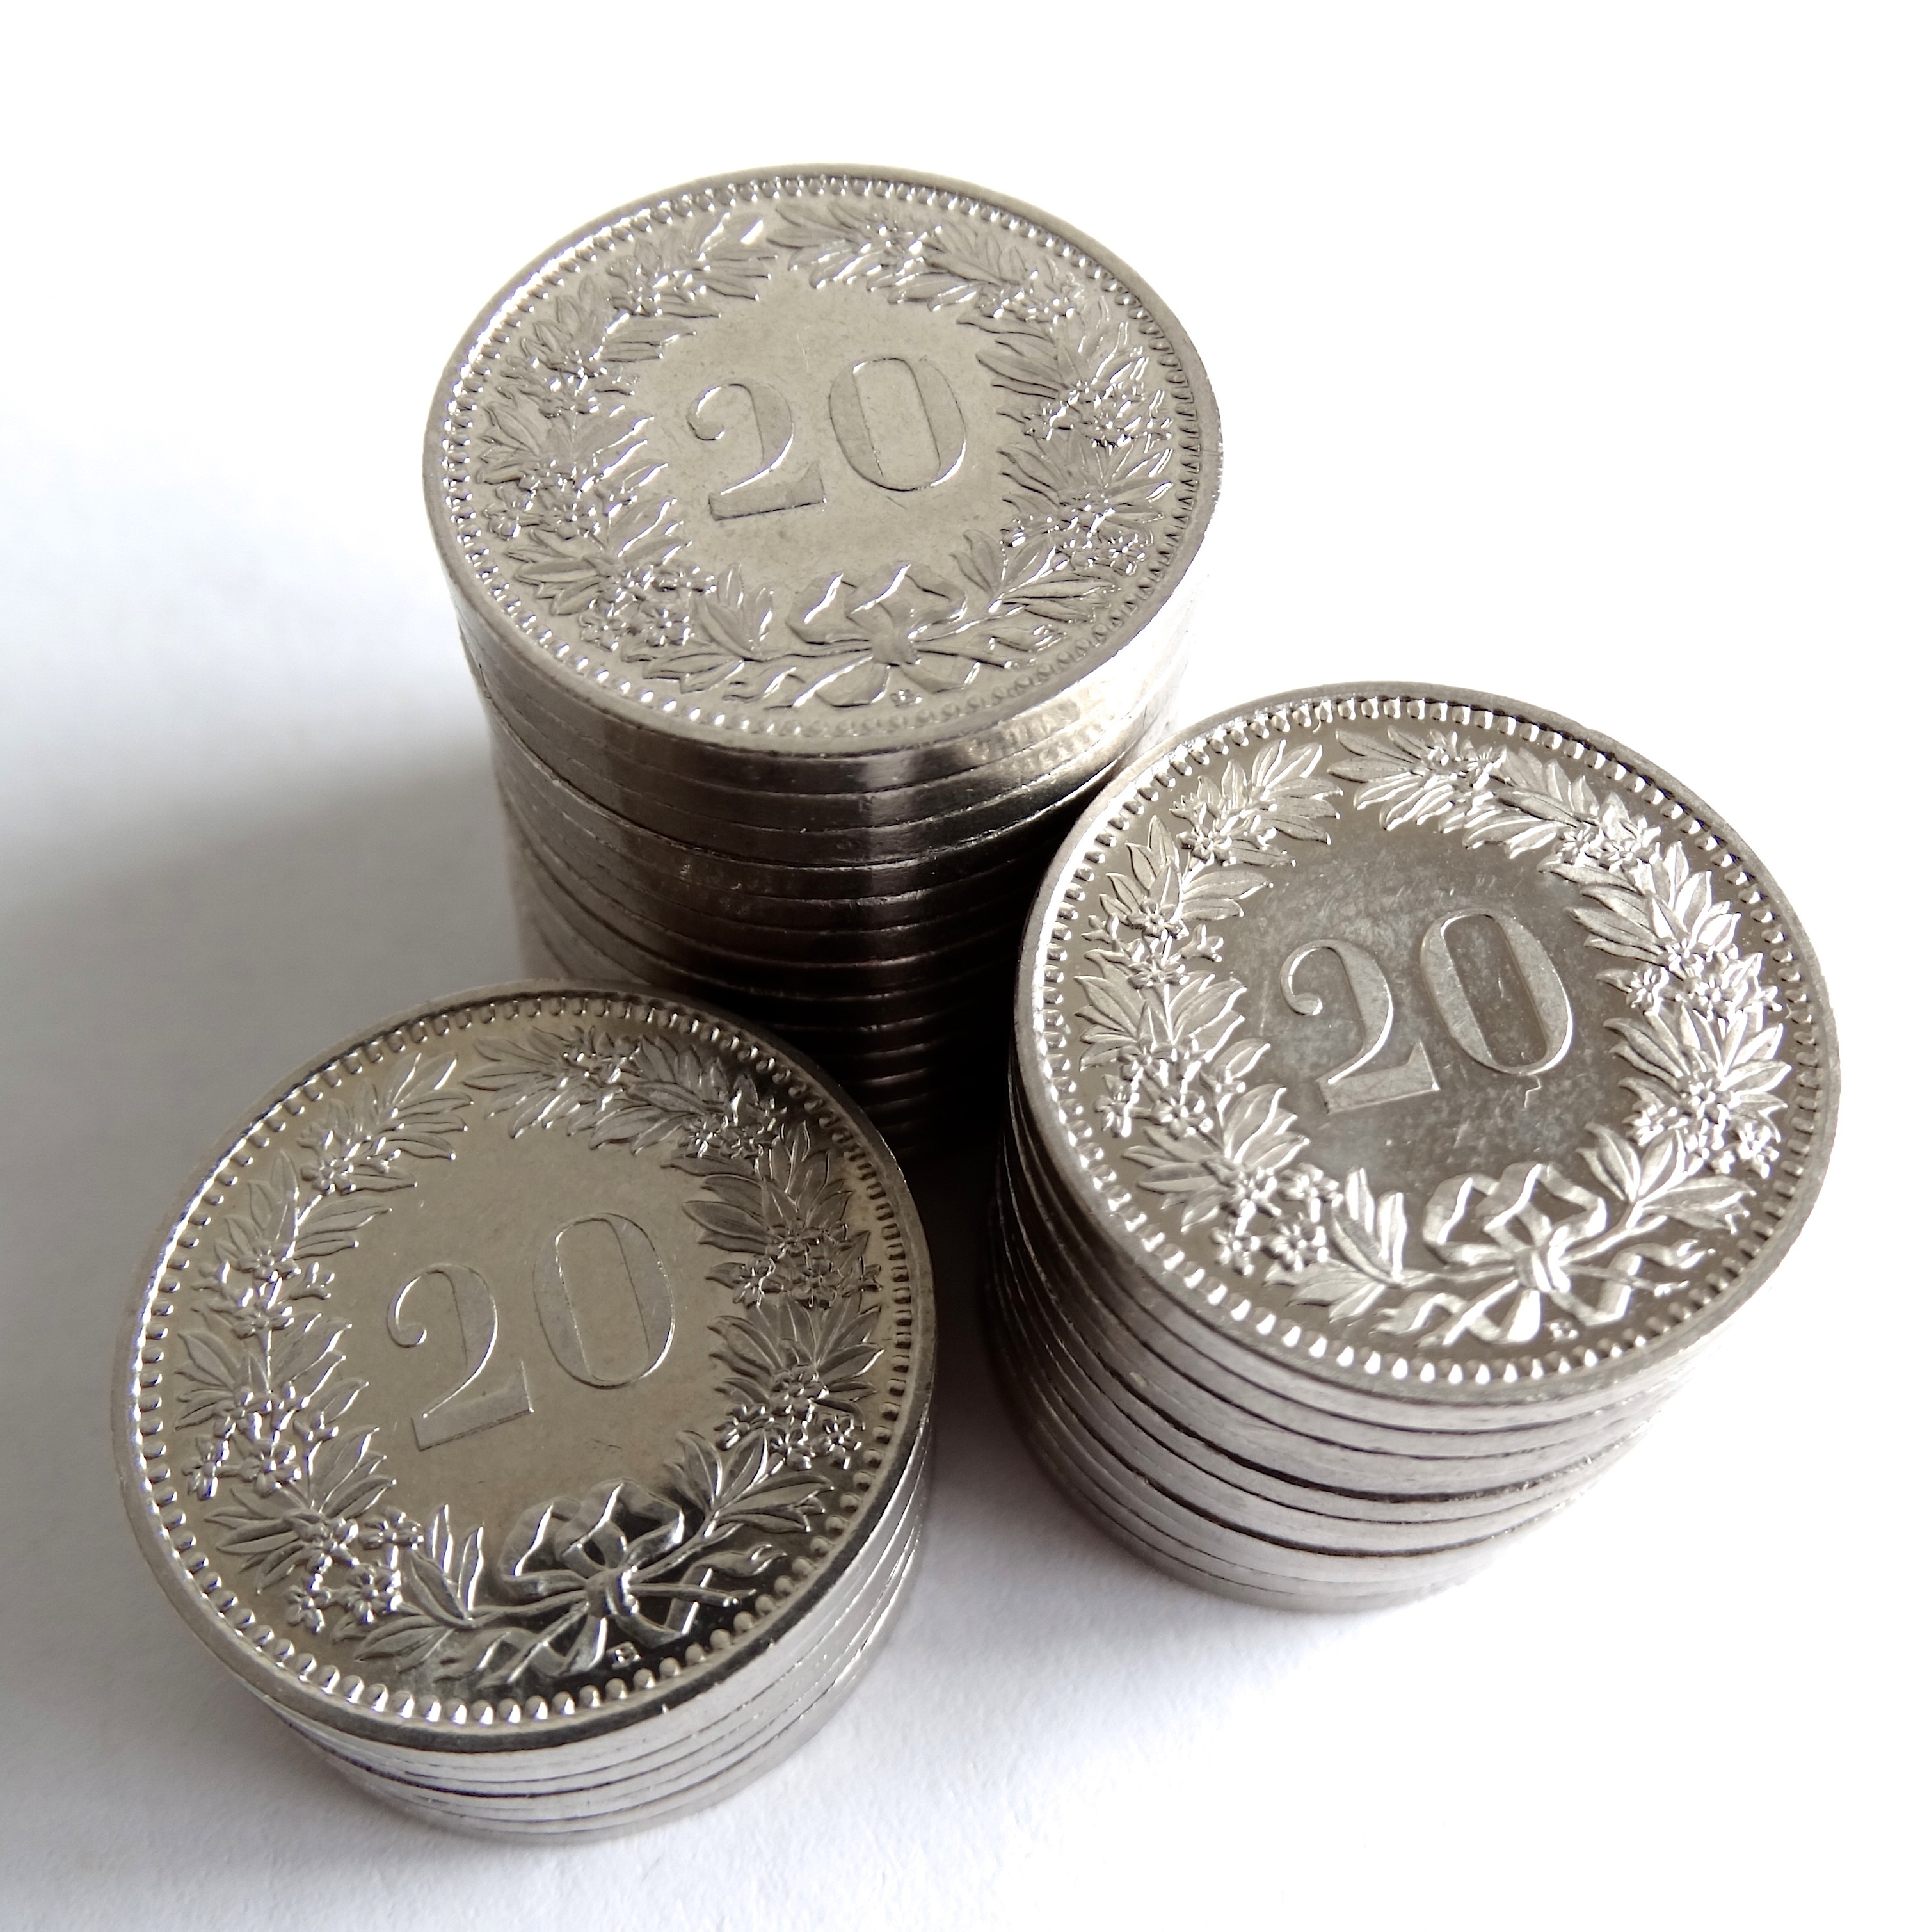
metal, money, material, cash, bank, silver, currency, coin, gloss, collect, save, coins, taxes, metal money, finance, pay, specie, regulation, pocket money